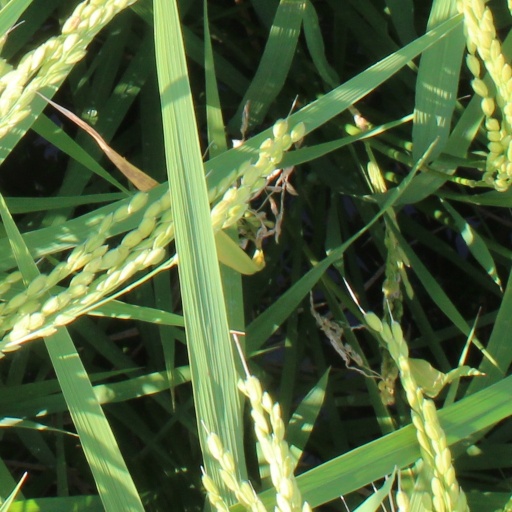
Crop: rice